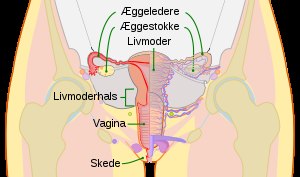
Æggeleder
Skematisk oversigt over de indre kvindelige kønsdele.
Æggelederne er to smalle rør der forbinder hunpattedyrs æggestokke med livmoderen. I menneskehunner er de ca. 0,5 cm. i diameter og ca. 10-15 cm. i længde. Det er i æggelederne befrugtningen normalt foregår. Æggelederne blev første gang beskrevet videnskabeligt af den italienske læge Gabriele Falloppio. De har ingen homolog anatomi hos manden.